Martin Edward Trench

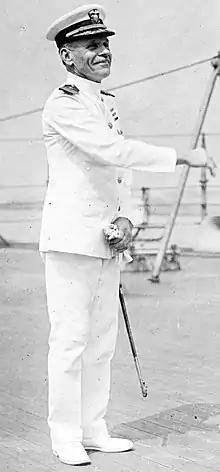
Martin Edward Trench

Martin Edward Trench (November 30, 1869 – January 6, 1927) was a Captain of the United States Navy and Governor of the United States Virgin Islands from 1925 until his death in 1927. He is the first Governor of the territory to have died while in office.